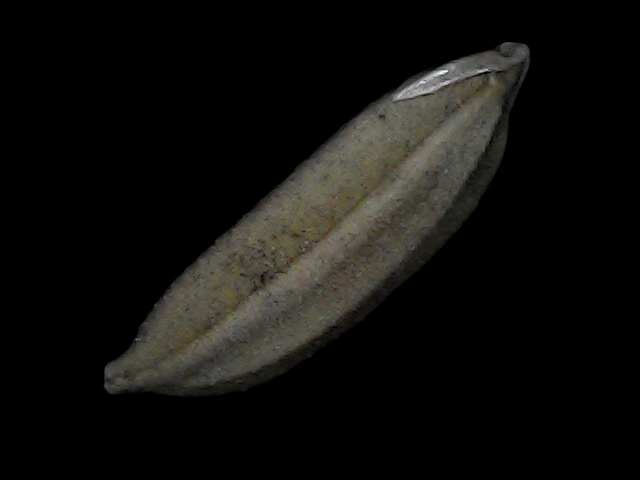
Rice variety: Bd72